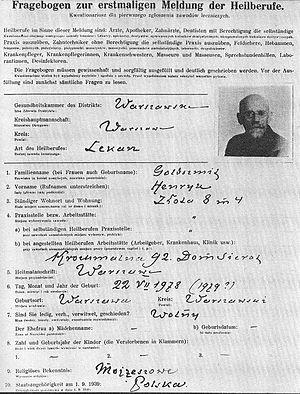
Janusz Korczak, de vrai nom Henryk Goldszmit, est un médecin-pédiatre, éducateur, pédagogue et écrivain polonais. Avant la Seconde Guerre mondiale, il est une des figures de la pédagogie de l'enfance les plus réputées. Il laisse son nom à la postérité pour son œuvre de pédagogie, sa littérature enfantine, et son engagement en faveur des droits de l'enfant. Il est reconnu comme le précurseur et l'inspirateur de la Convention des droits de l'enfant.